Protests against Bongbong Marcos

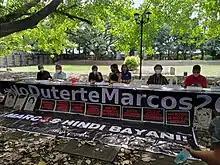

Opposition leaders such as former senatorial candidate Elmer "Bong" Labog and other groups have urged Marcos, Jr. not to be the successor to Duterte's legacy. Numerous groups have also protested to urge the government to hold former Rodrigo Duterte accountable for war on drugs and other violations of human rights. During the lightning rally of University of the Philippines Students on July 31, 2022, students chanted calls to reject Marcos and Duterte.